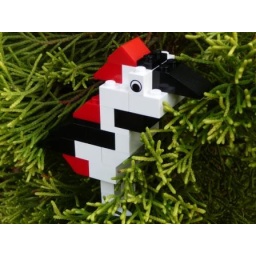
Great spotted woodpecker by Millie Utley